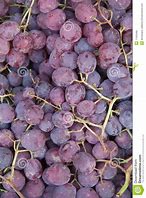
Label: Grapes